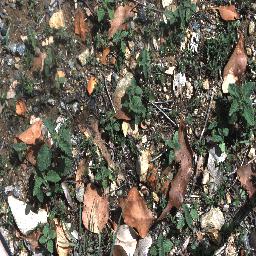
Label: negative